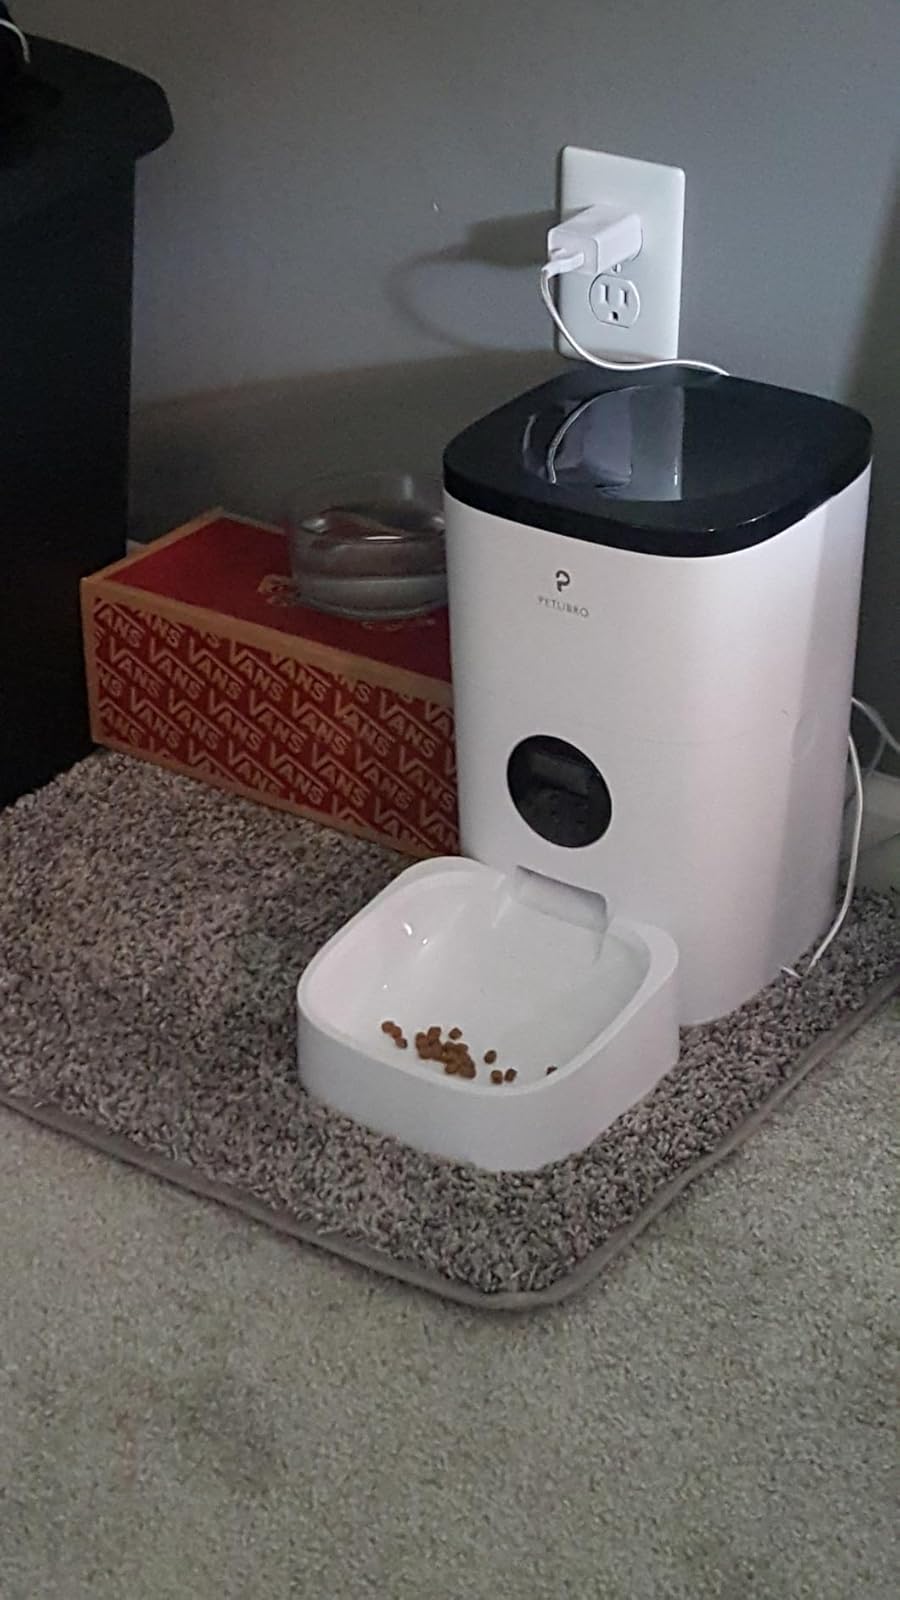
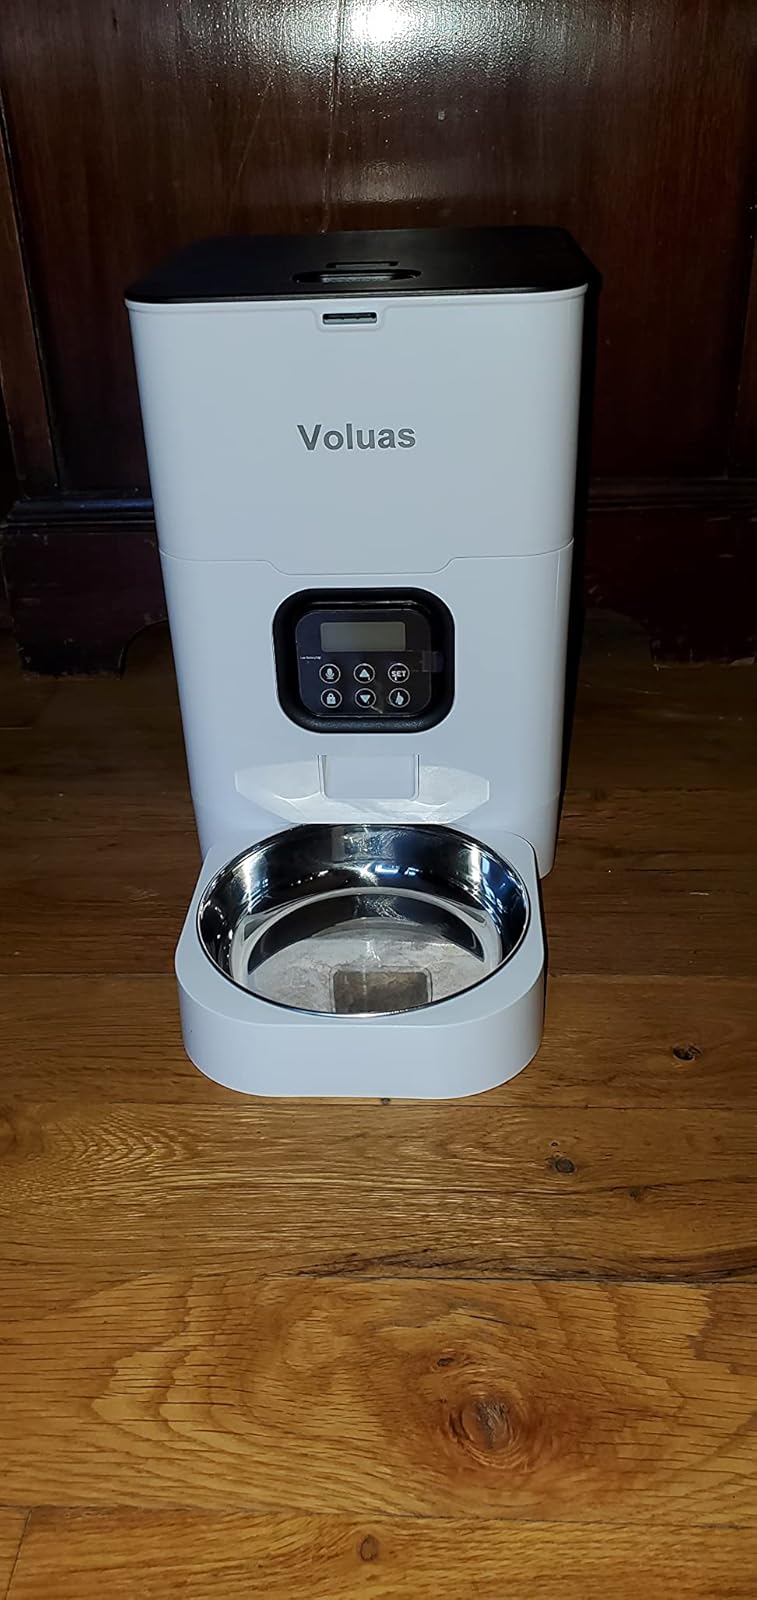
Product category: items_feeder
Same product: no